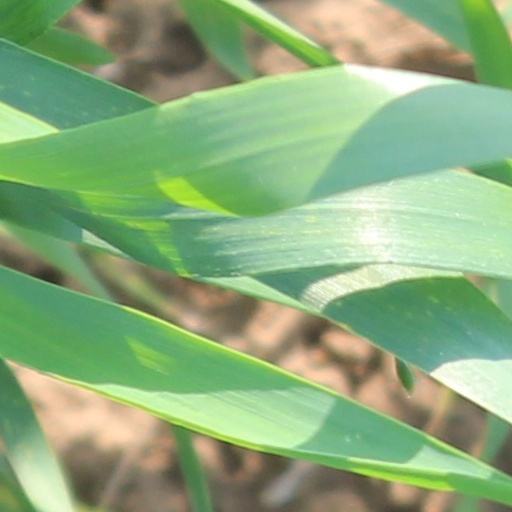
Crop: wheat